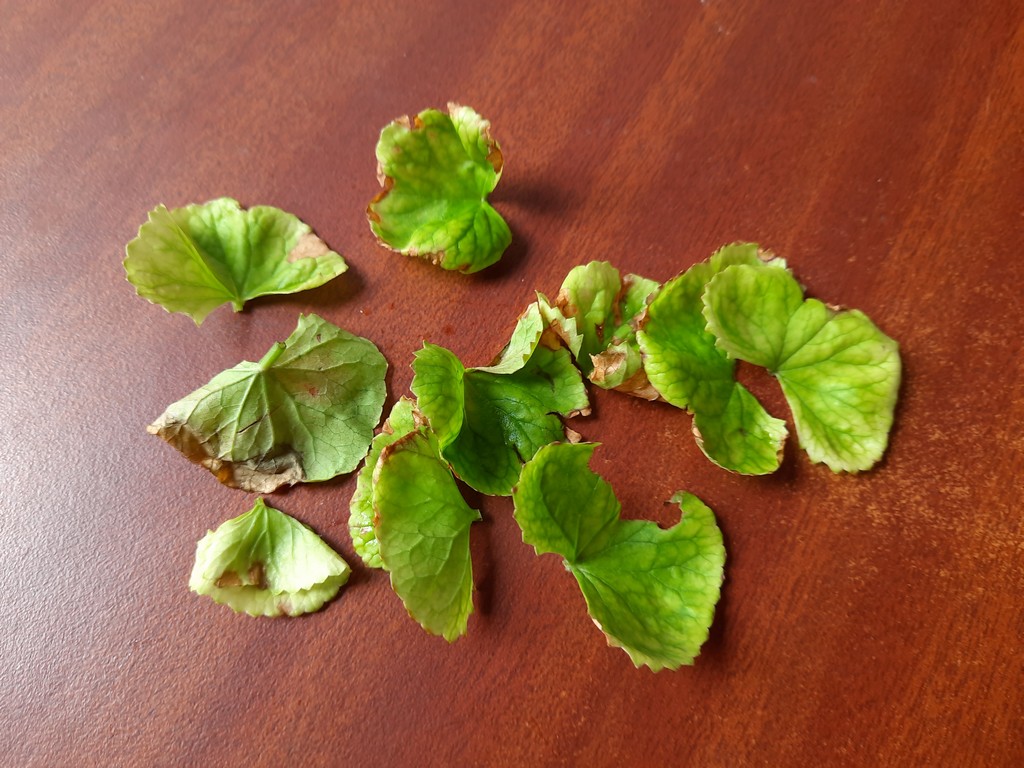
Label: Unhealthy